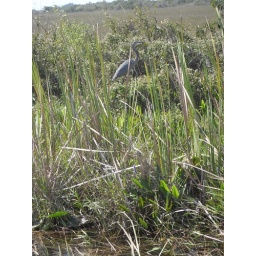
wading bird - - blue heron i think - in the everglades, FL